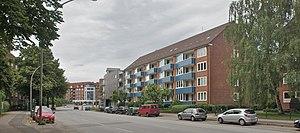
Hambourg (Barmbek-Süd), Allemagne: Reesestrasse